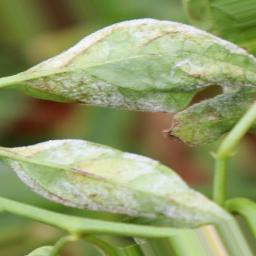
Label: powdery mildew